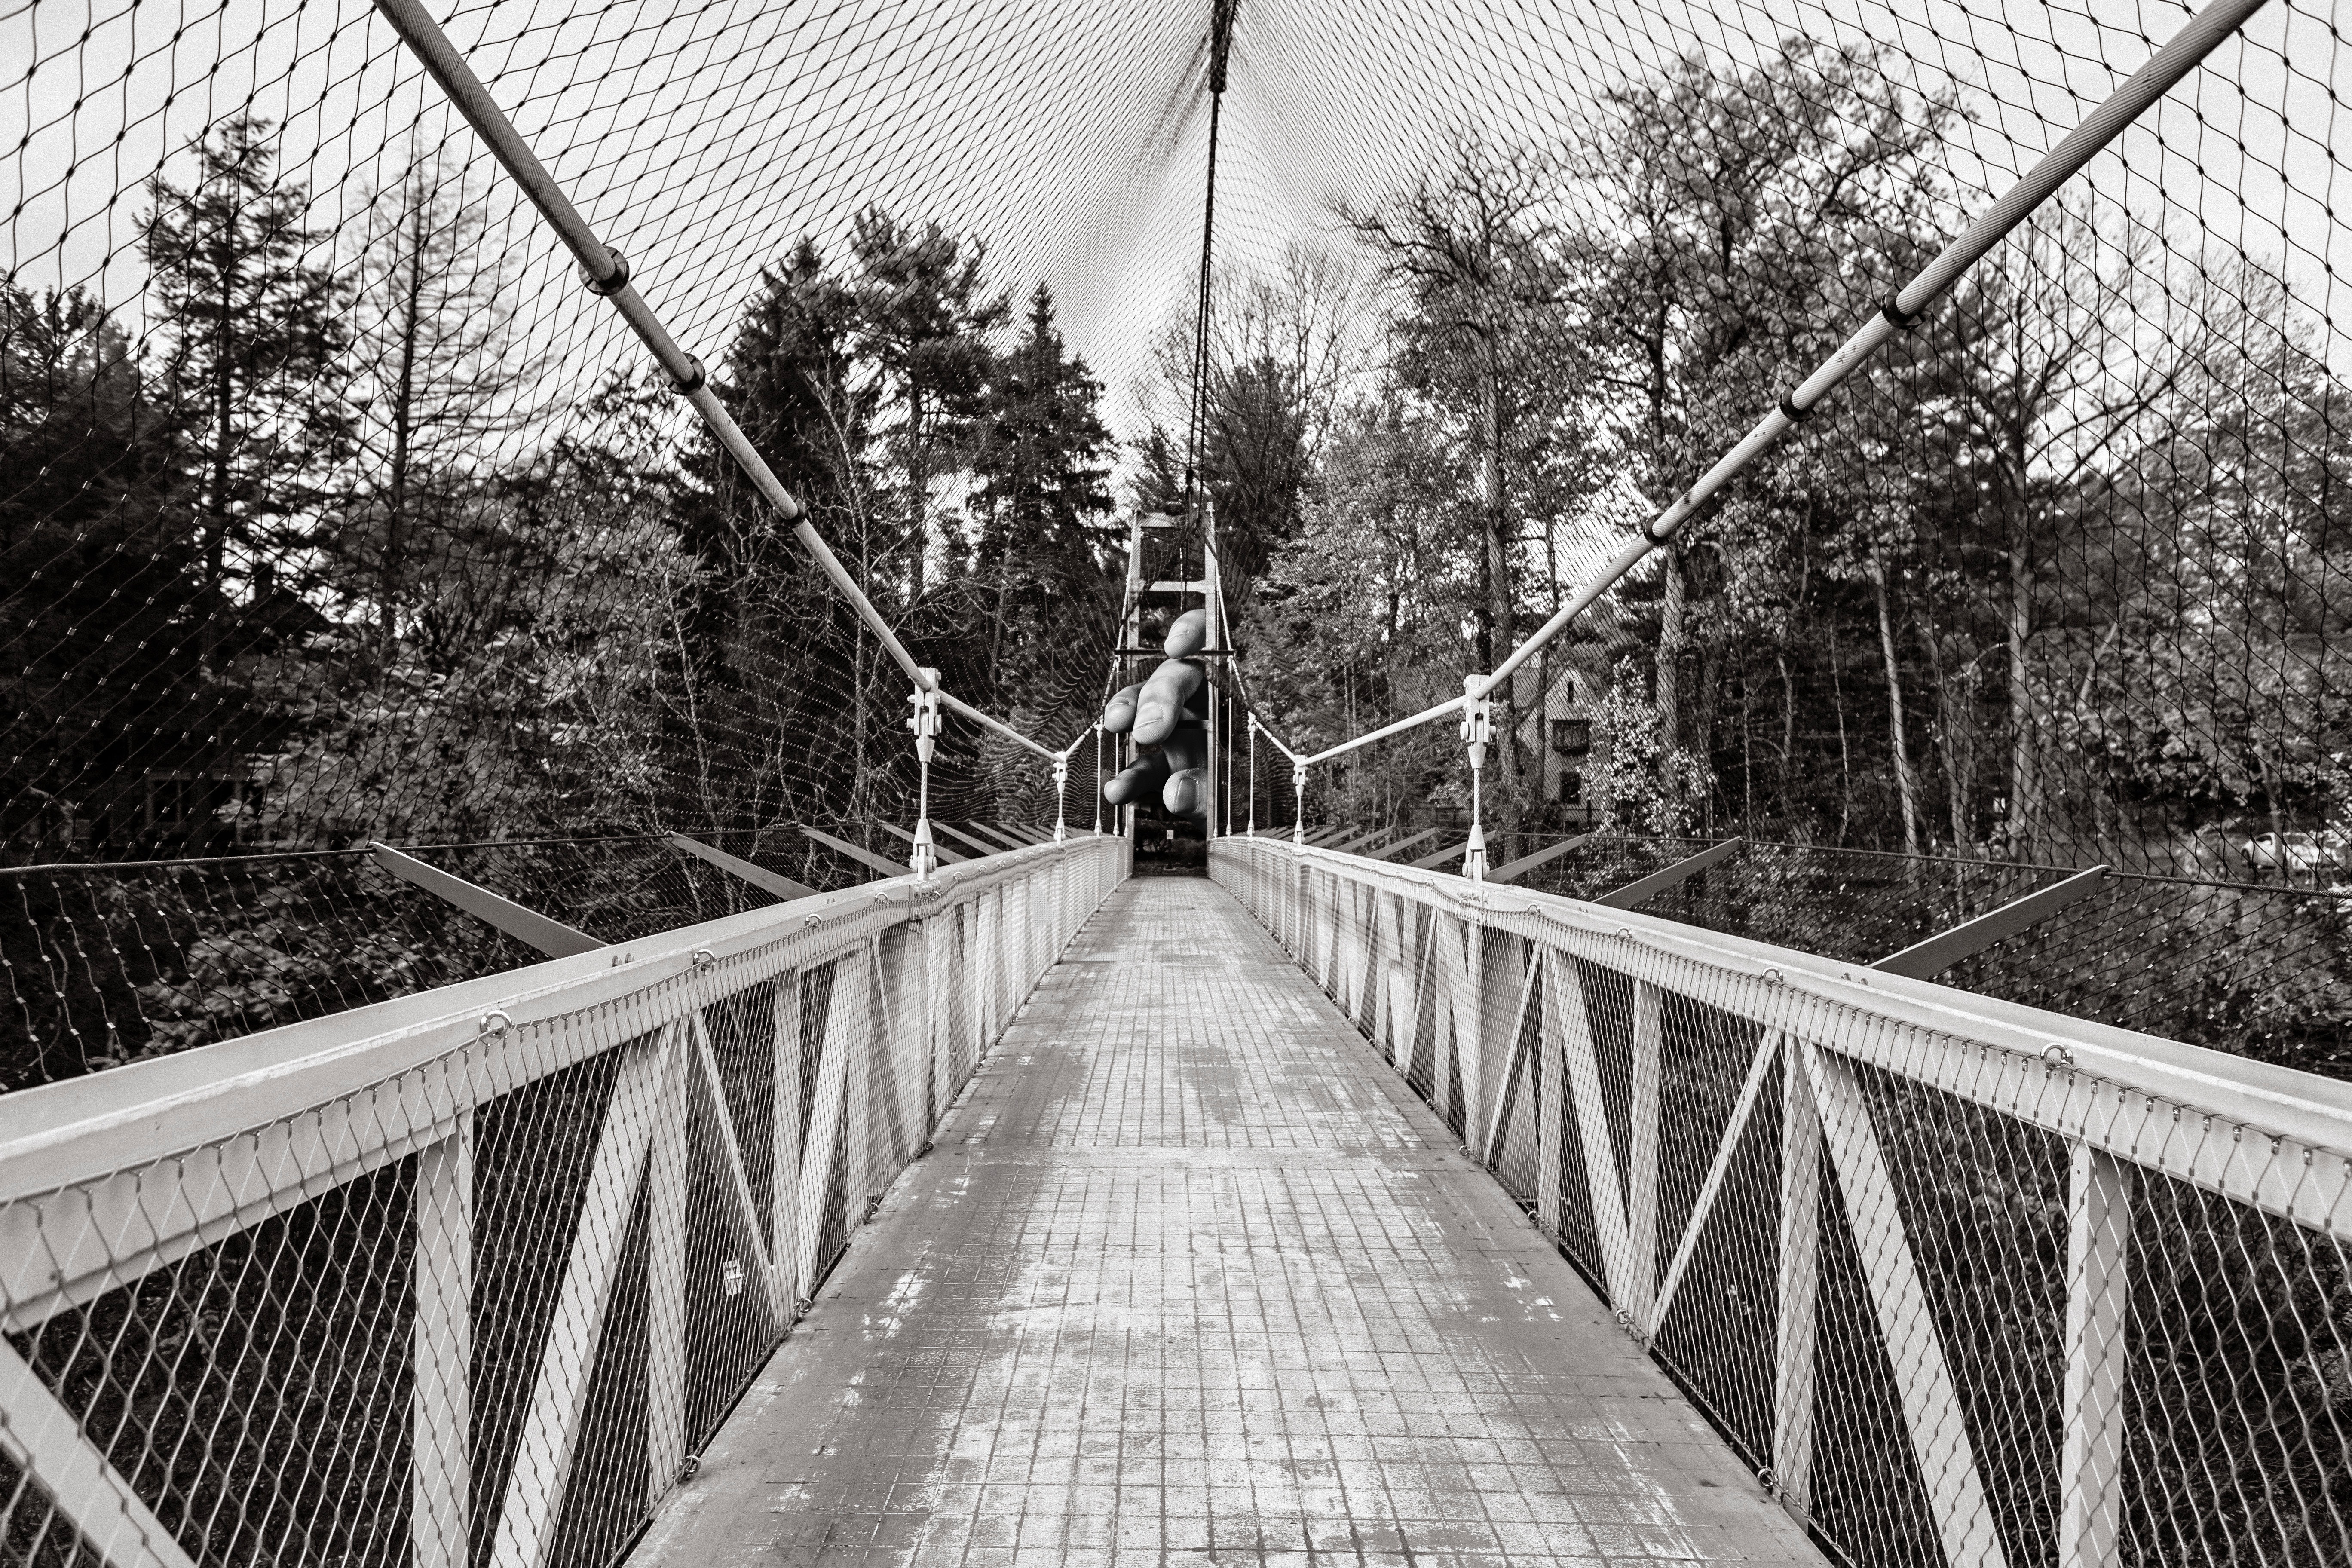
bridge, canopy walkway, black and white, suspension bridge, monochrome photography, rope bridge, tree, monochrome, nonbuilding structure, photography, walkway, thoroughfare, swing bridge, style